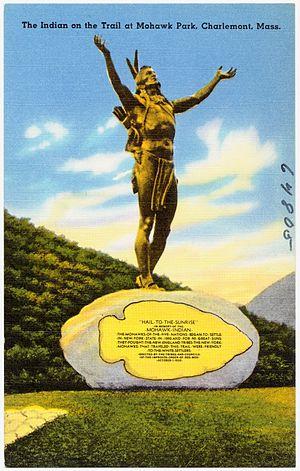
Le sentier Mohawk fut une piste amérindienne qui, via l'ancien sentier Connecticut reliait les tribus atlantiques avec les tribus de l'État de New York et au-delà. Il suivait les rivières Millers et Deerfield et traversait les monts Hoosac, dans la région qui est maintenant le nord-ouest du Massachusetts, avant d'atteindre le fleuve Hudson près de la ville actuelle d'Albany. À cet endroit, le sentier continuait vers l'ouest ou un poste de traite, le Fort Schuyler fut construit en 1722. Le sentier continuait jusqu'à Oswego sur la rive sud du lac Ontario.